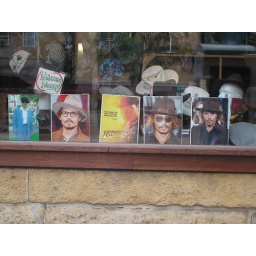
A homage to Johnny Depp and his hats in the window of a hat shop in Madison.